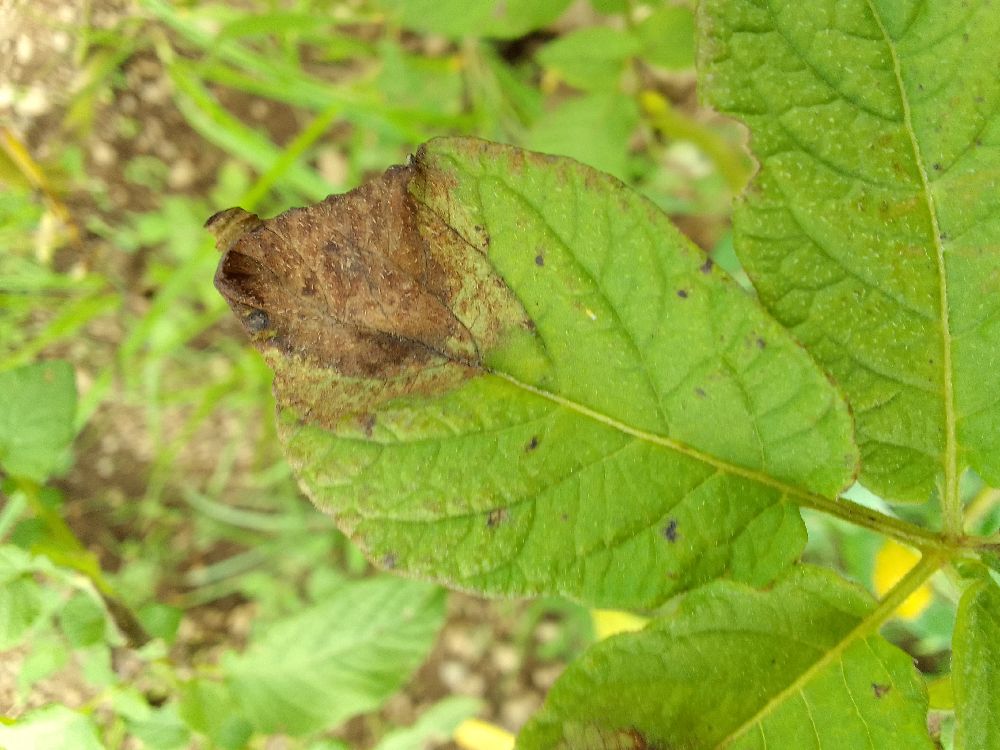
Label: Late blight